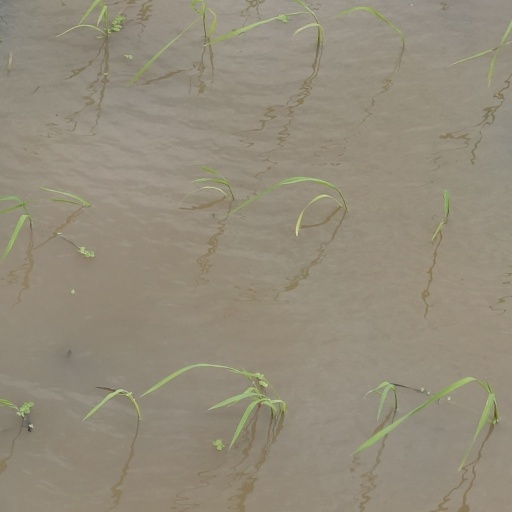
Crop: rice